Yoon Shi-yoon

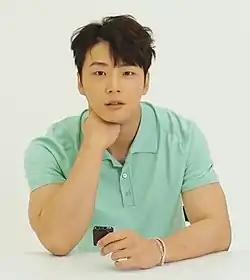
Yoon in August 2020

Yoon Shi-yoon (born Yoon Dong-gu on September 26, 1986), also known professionally as Yun Si Yun, is a South Korean actor and television personality. He is best known for his leading roles in "Bread, Love and Dreams" (2010), "My Cute Guys" (2013), "Hit the Top" (2017), "Grand Prince" (2018) and "Your Honor" (2018), "Nokdu Flower" (2019), "Psychopath Diary" (2019–2020), and "Train" (2020). From 2016 to 2019, he was a member of the third season of variety show "2 Days & 1 Night".